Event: Ecuador Earthquake
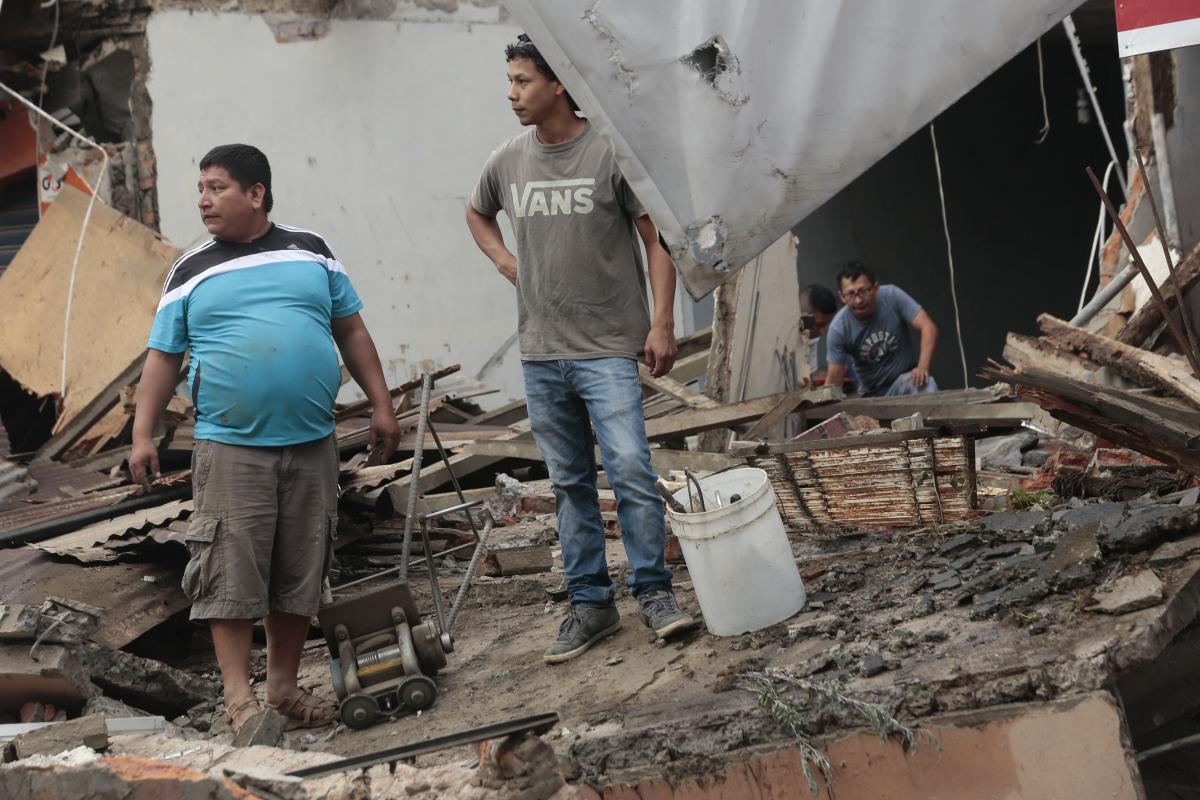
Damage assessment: damage